Tendaguru Formation

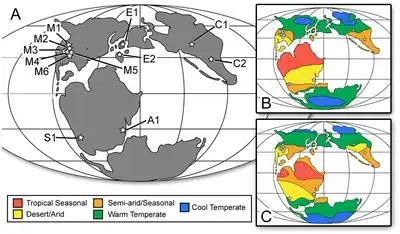
Paleogeography and paleoclimate of the Late Jurassic (150 Ma). The Tendaguru Formation is indicated by A1, the Morrison Formation with M1-6 and the Cañadón Calcáreo Formation with S1.

The Tendaguru Formation was deposited in the Mandawa Basin, a post-Karoo, Mesozoic rift basin located between the Ruvu Basin and Rufiji Trough to the north and the Ruvuma Basin to the south. To the west of the basin, Archean and Early Proterozoic basement rocks crop out. The main rift phase in present-day southeastern Africa led to the separation of Madagascar and the then-connected Indian subcontinent that happened during the Early Cretaceous. The Songo Songo and Kiliwani gas fields are located just offshore the basin.